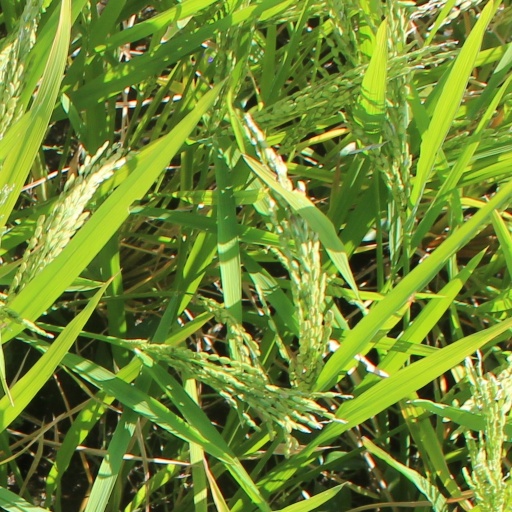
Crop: rice